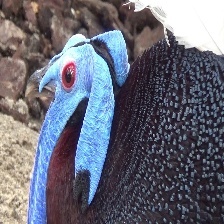
Species: BULWERS PHEASANT
Scientific name: LOPHURA BULWERI